Petre Melikishvili

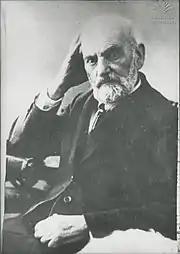
Petre Melikishvili

In 1897 Petre Melikishvili started working in the field of inorganic chemistry and wrote more than 20 papers in this field. The Russian Academy of Sciences has published these studies under the title "Peroxides and Super Acids". Petre Melikishvili was awarded the Lomonosov Gold Medal together with Lev Pisarzhevsky for these examinations. According to Dmitry Mendeleev, their works "perfected the periodic table of the chemical elements."